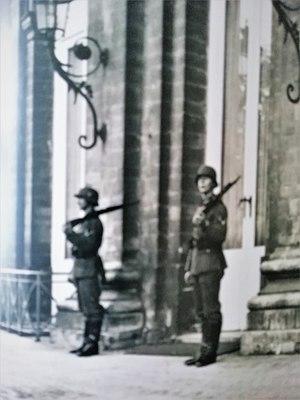
Le château de Laeken occupé par l'armée allemande en 1940
Élisabeth Gabrielle Valérie Marie de Wittelsbach, duchesse en Bavière, née le 25 juillet 1876 à Possenhofen en Bavière et morte le 23 novembre 1965 à Laeken, est issue de la branche cadette de la maison de Wittelsbach.